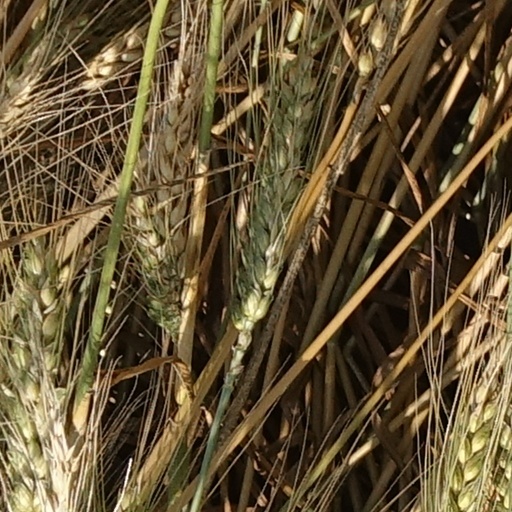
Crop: wheat